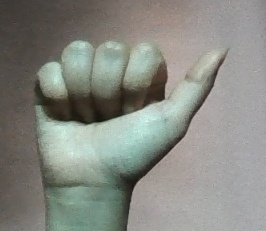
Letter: dhad